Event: Nepal Earthquake
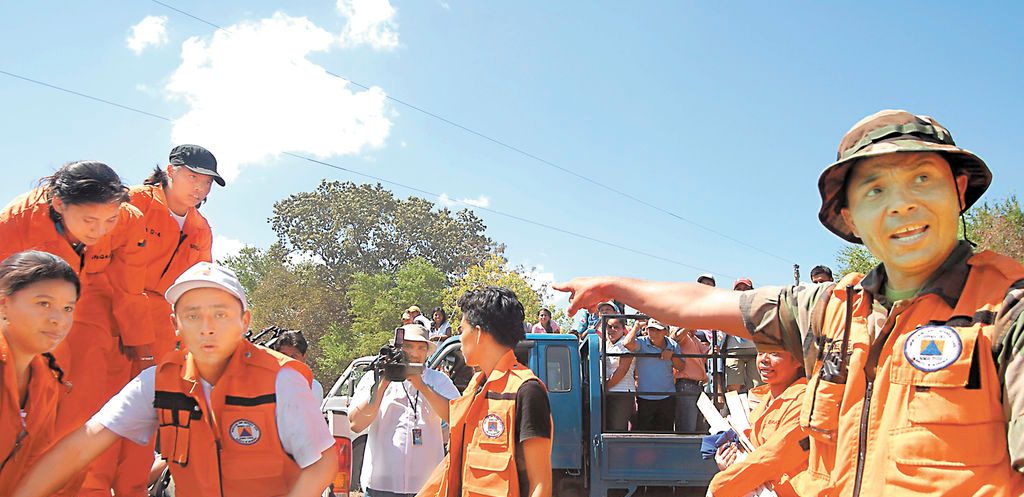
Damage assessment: no_damage